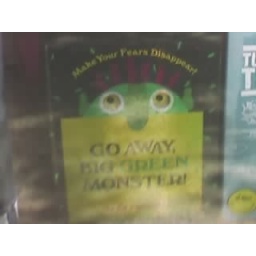
I saw this book in a store window today and it made me miss Jessica.